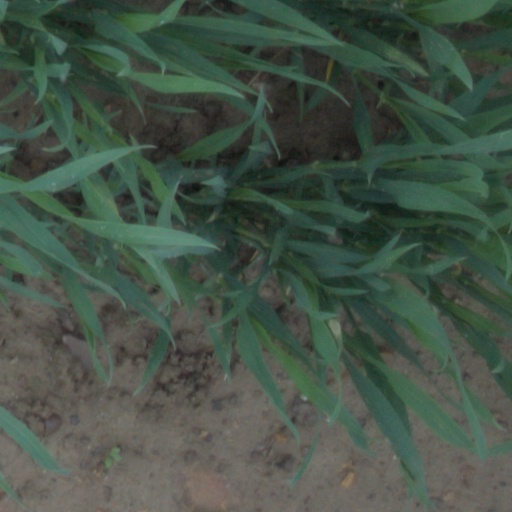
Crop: wheat